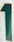
Number: 1